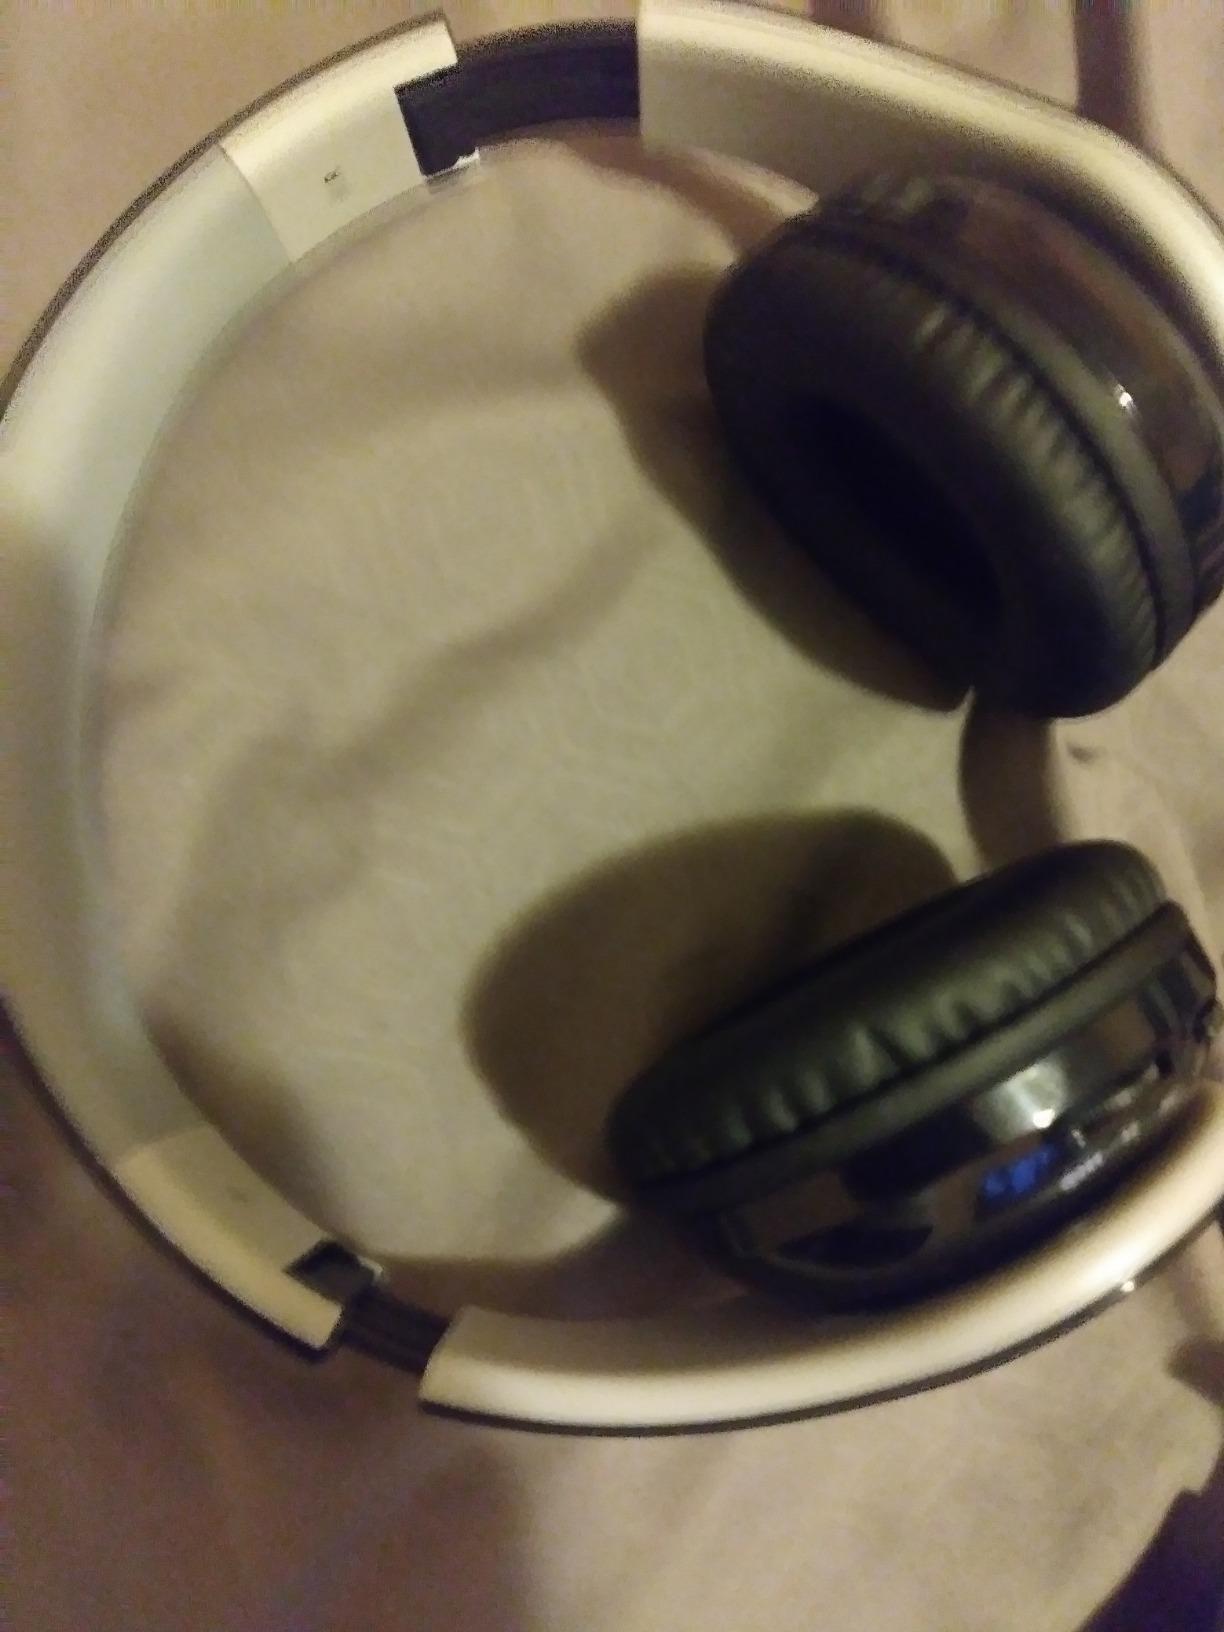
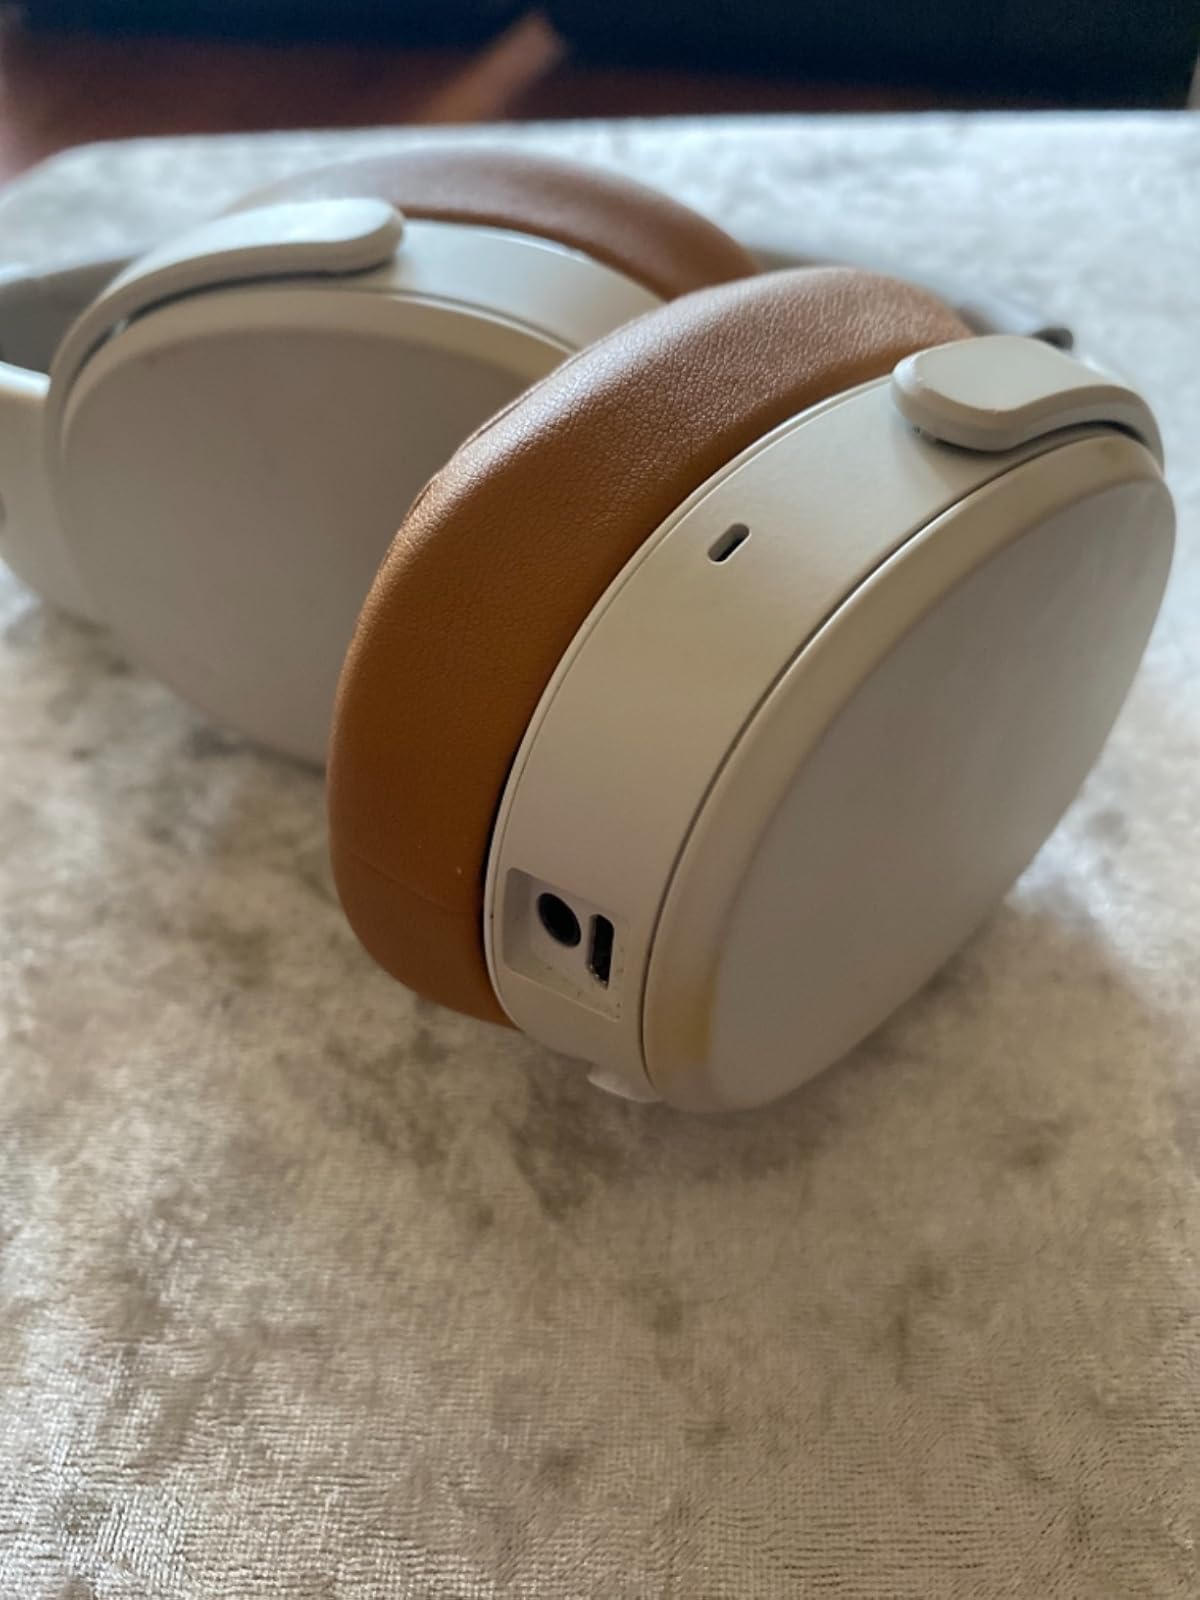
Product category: headphones
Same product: no